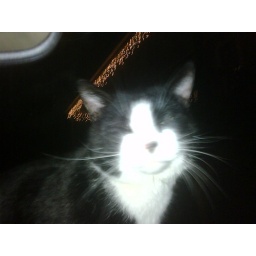
max emilys cat hanging out in my car. max emilys cat hanging out in my car